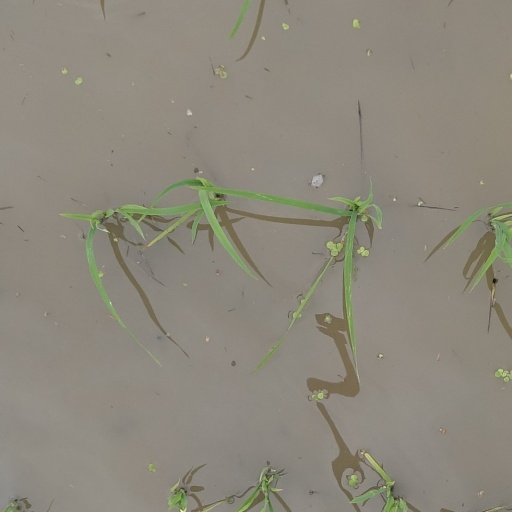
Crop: rice